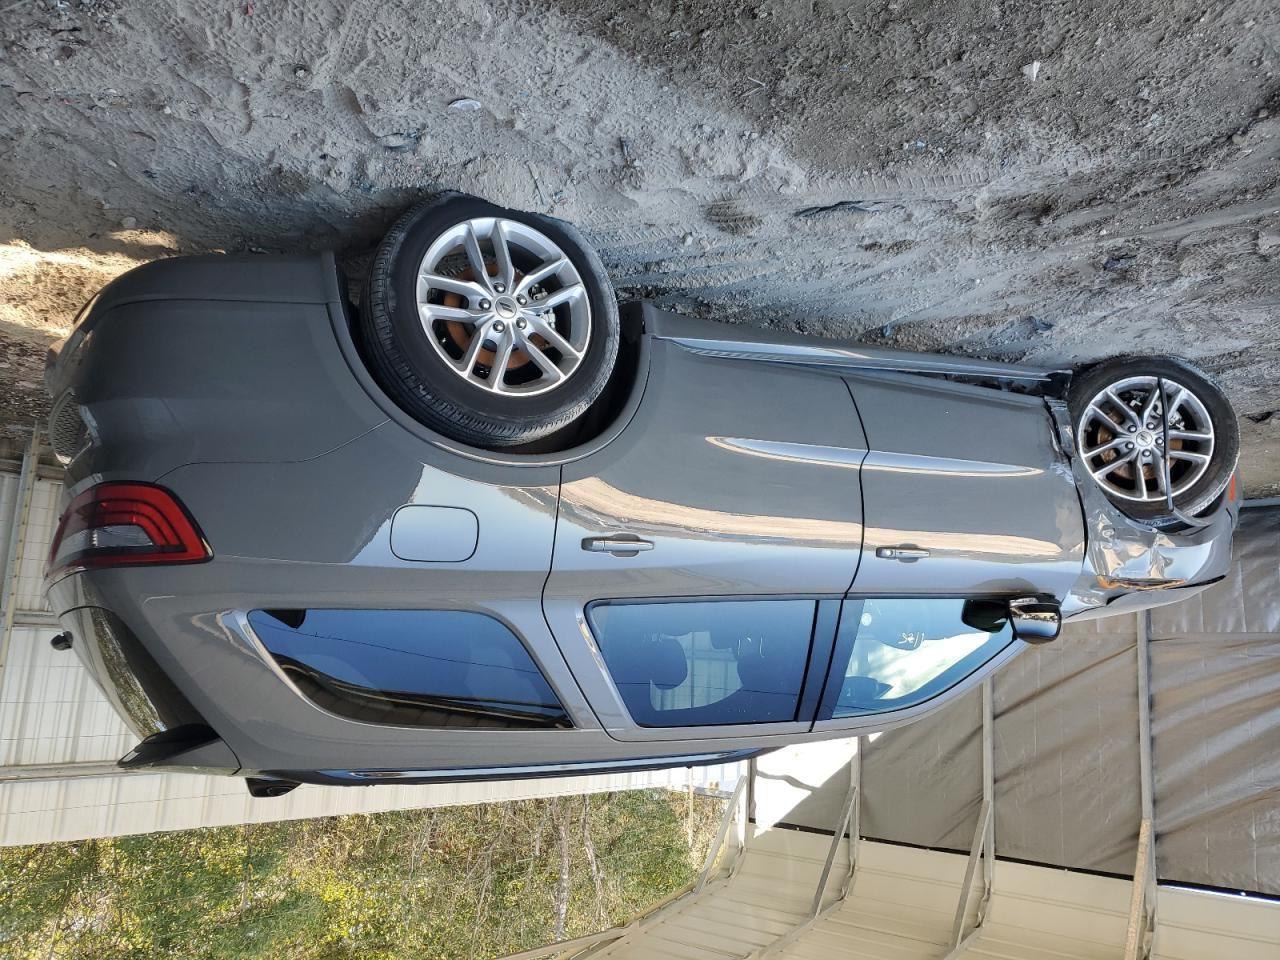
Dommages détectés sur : aile avant gauche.
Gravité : majeur